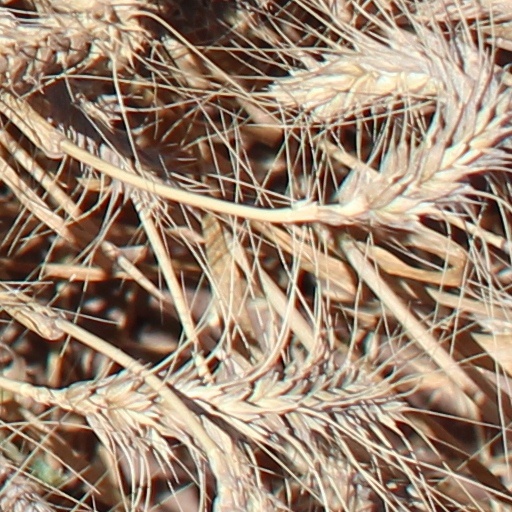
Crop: wheat